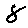
Label: 8